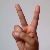
The image shows a hand gesture representing the letter 'V' in Indian Sign Language.